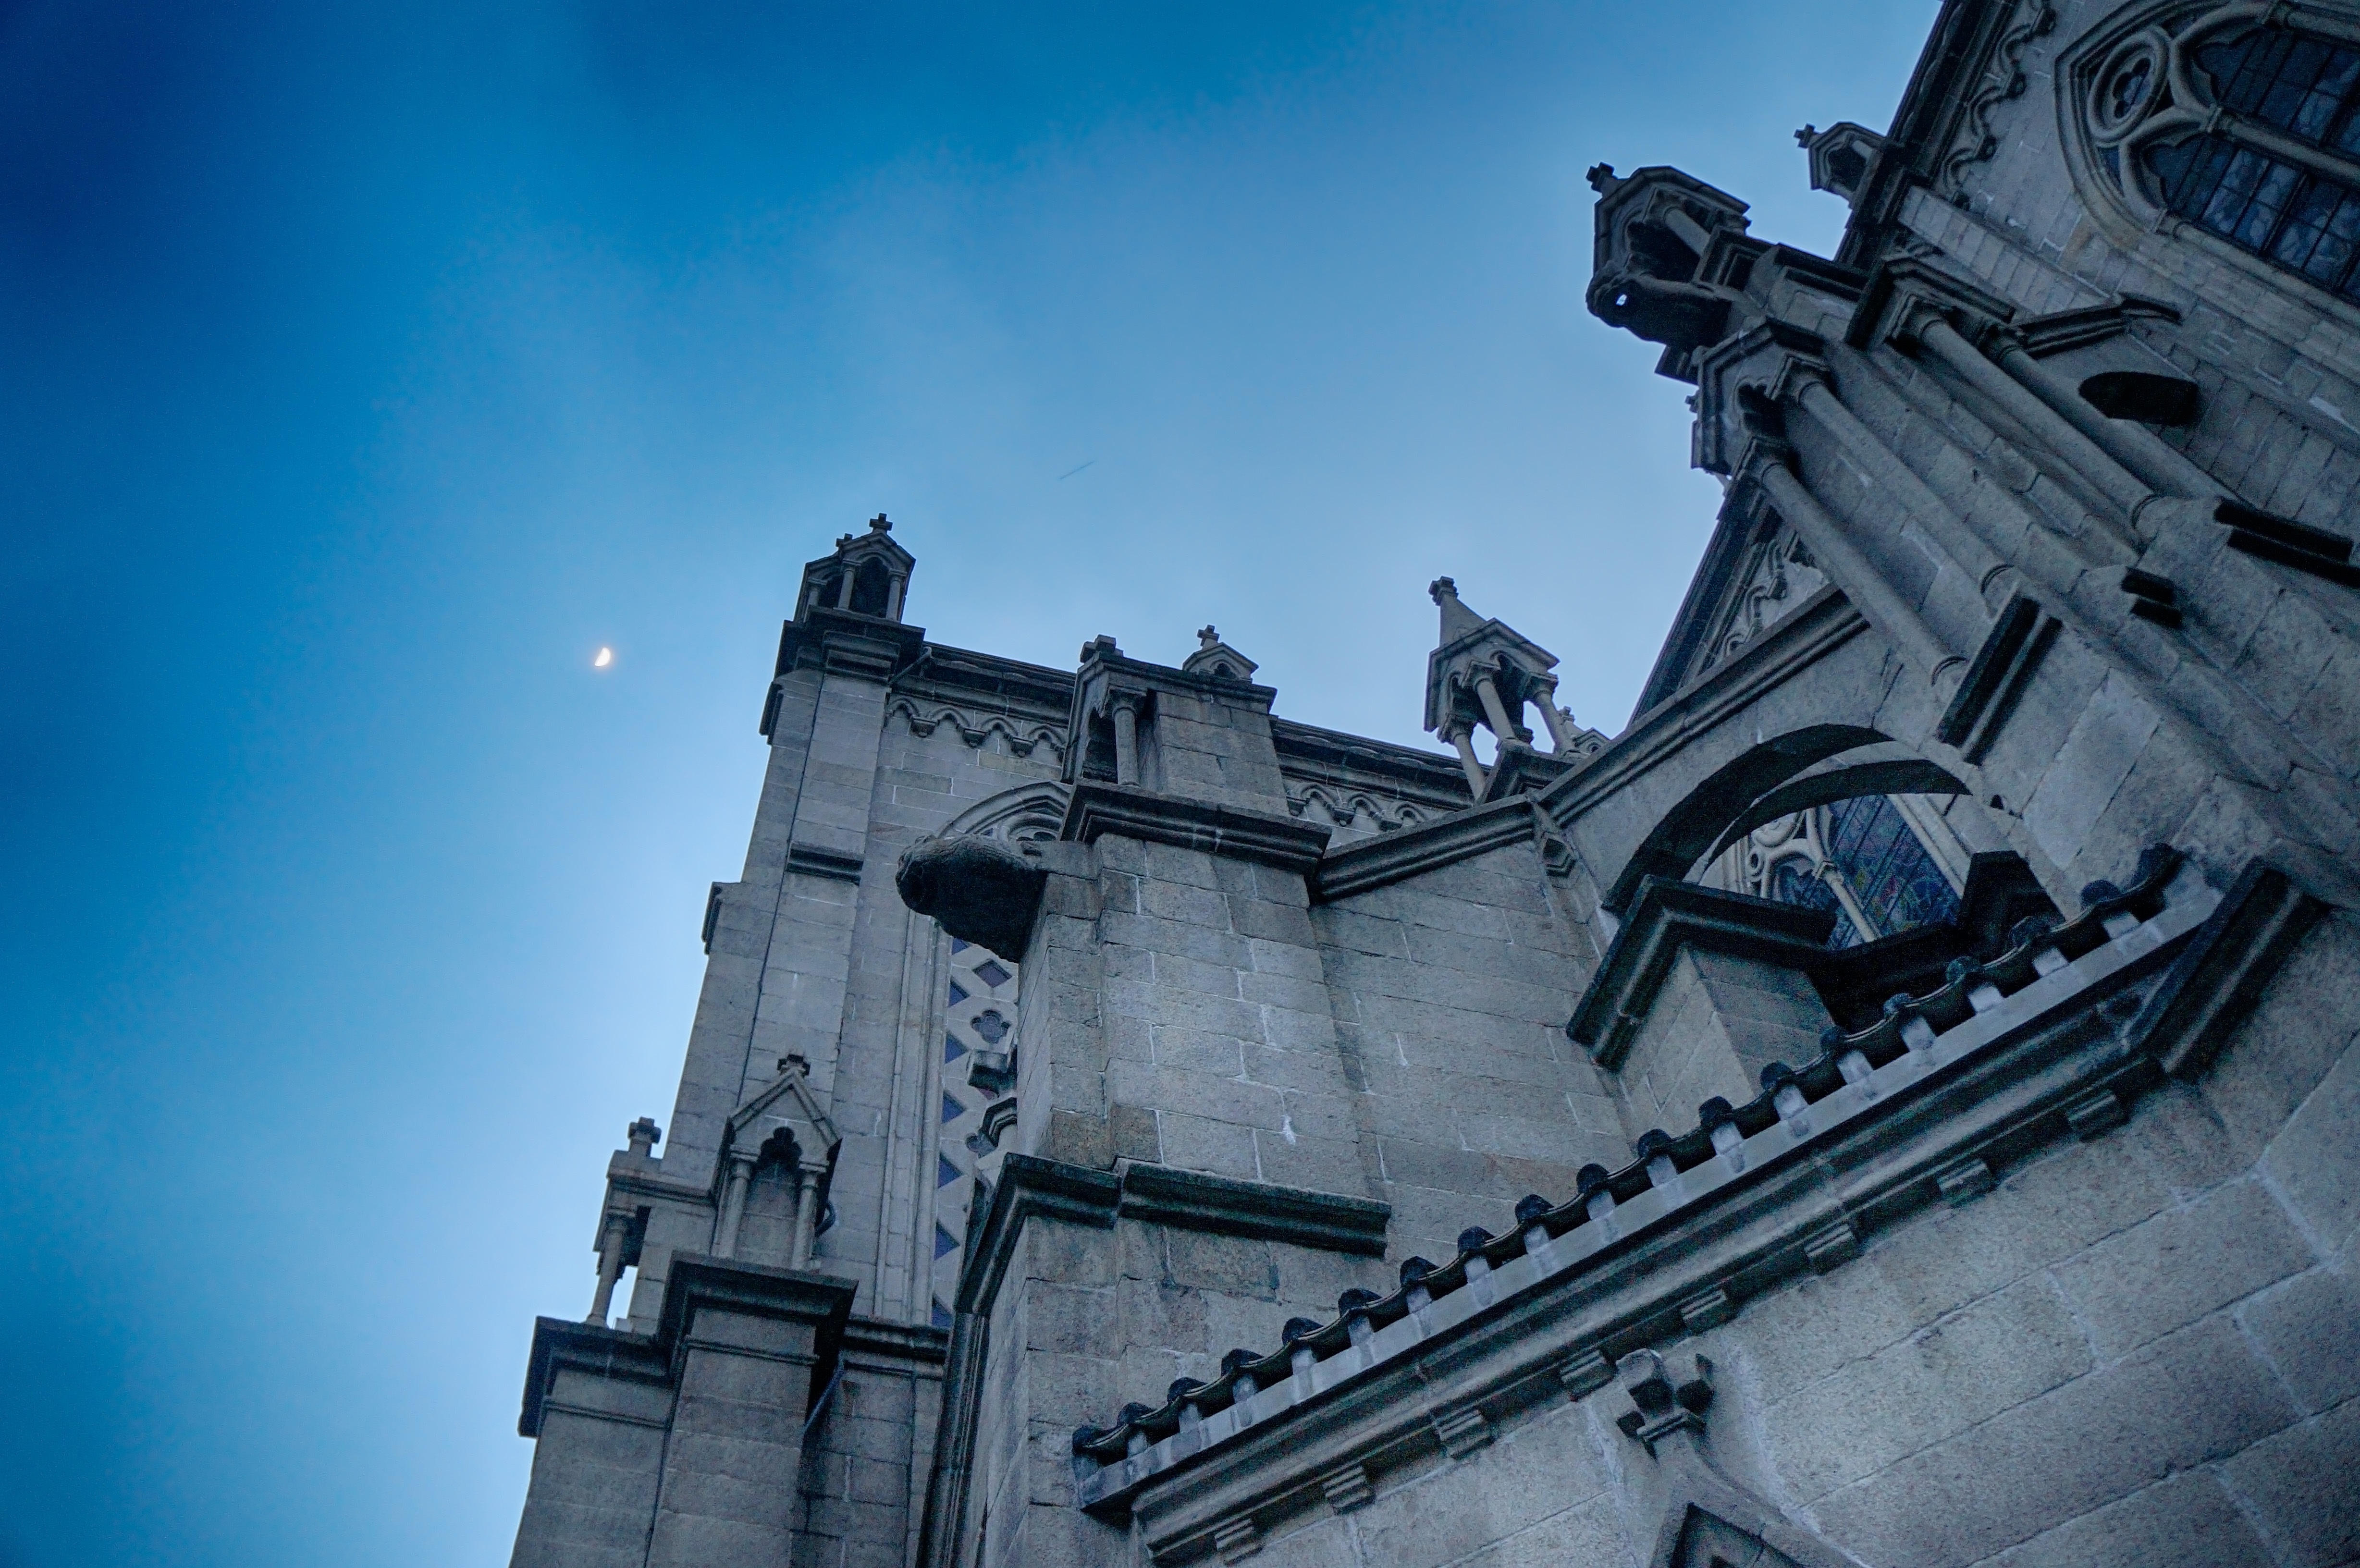
skyscraper, monument, statue, religion, landmark, blue, church, moonlight, faith, beautiful, sacred, screenshot, sacred heart cathedral